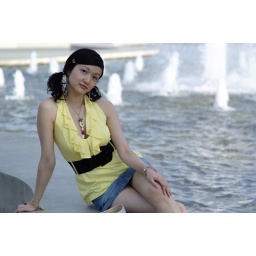
Beauty by the lake 2 ... the water went down :(